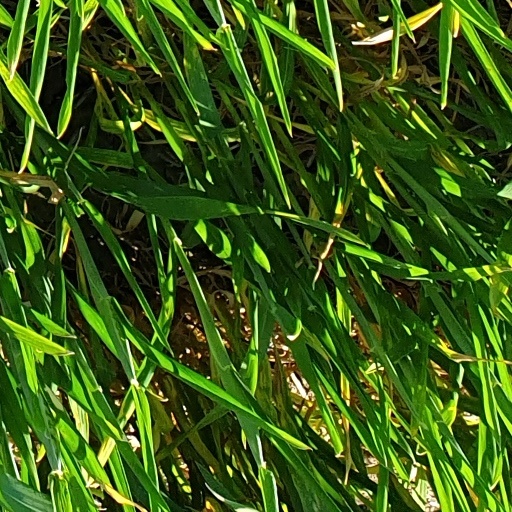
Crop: wheat